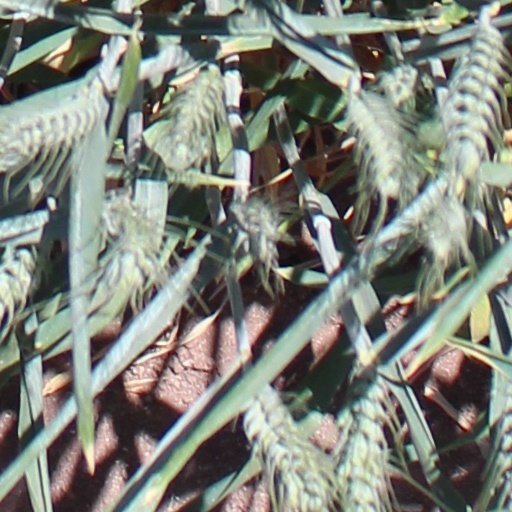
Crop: wheat